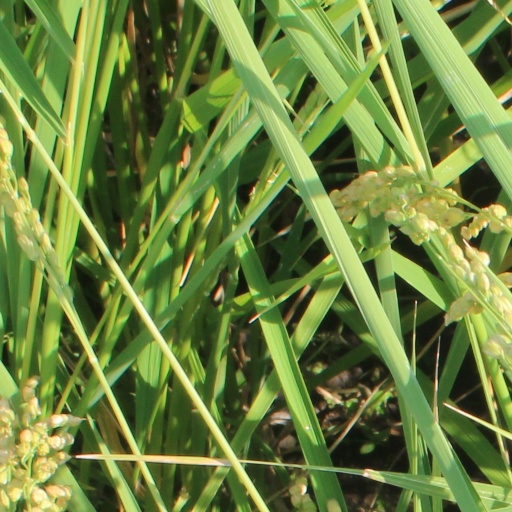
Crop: rice